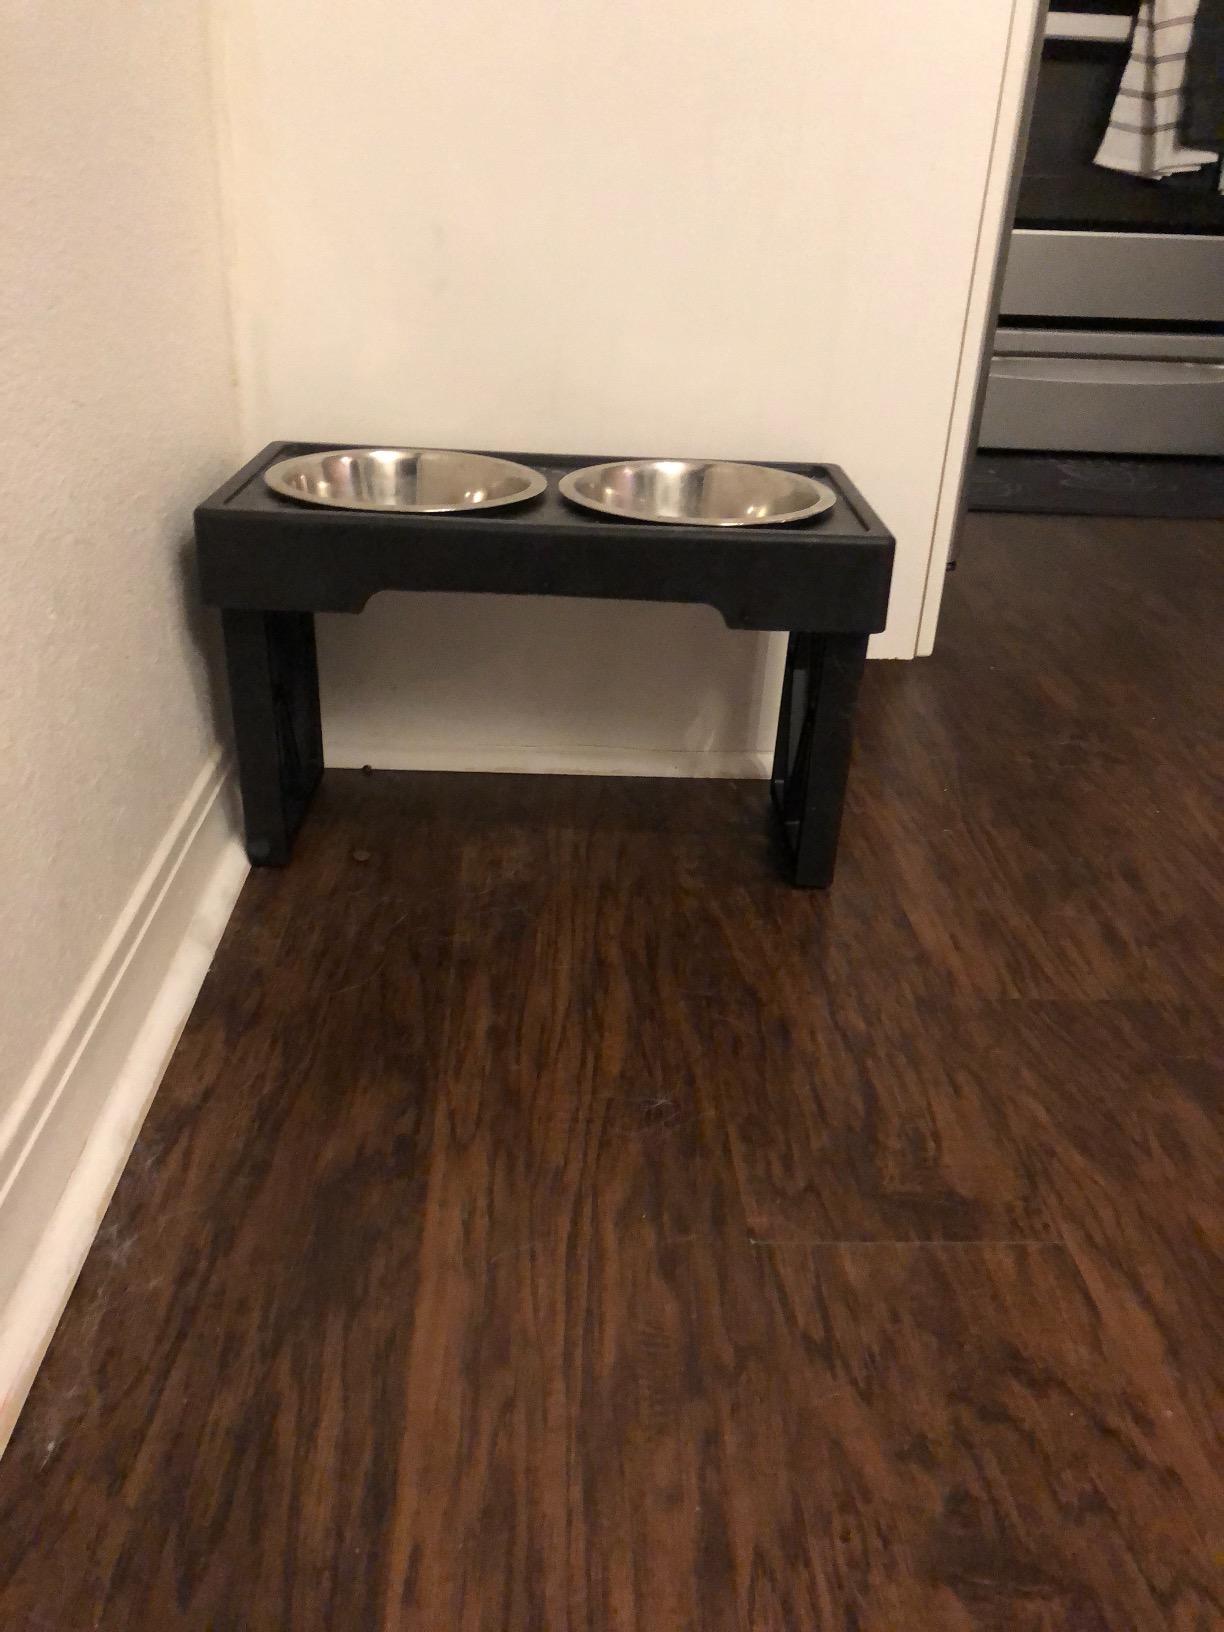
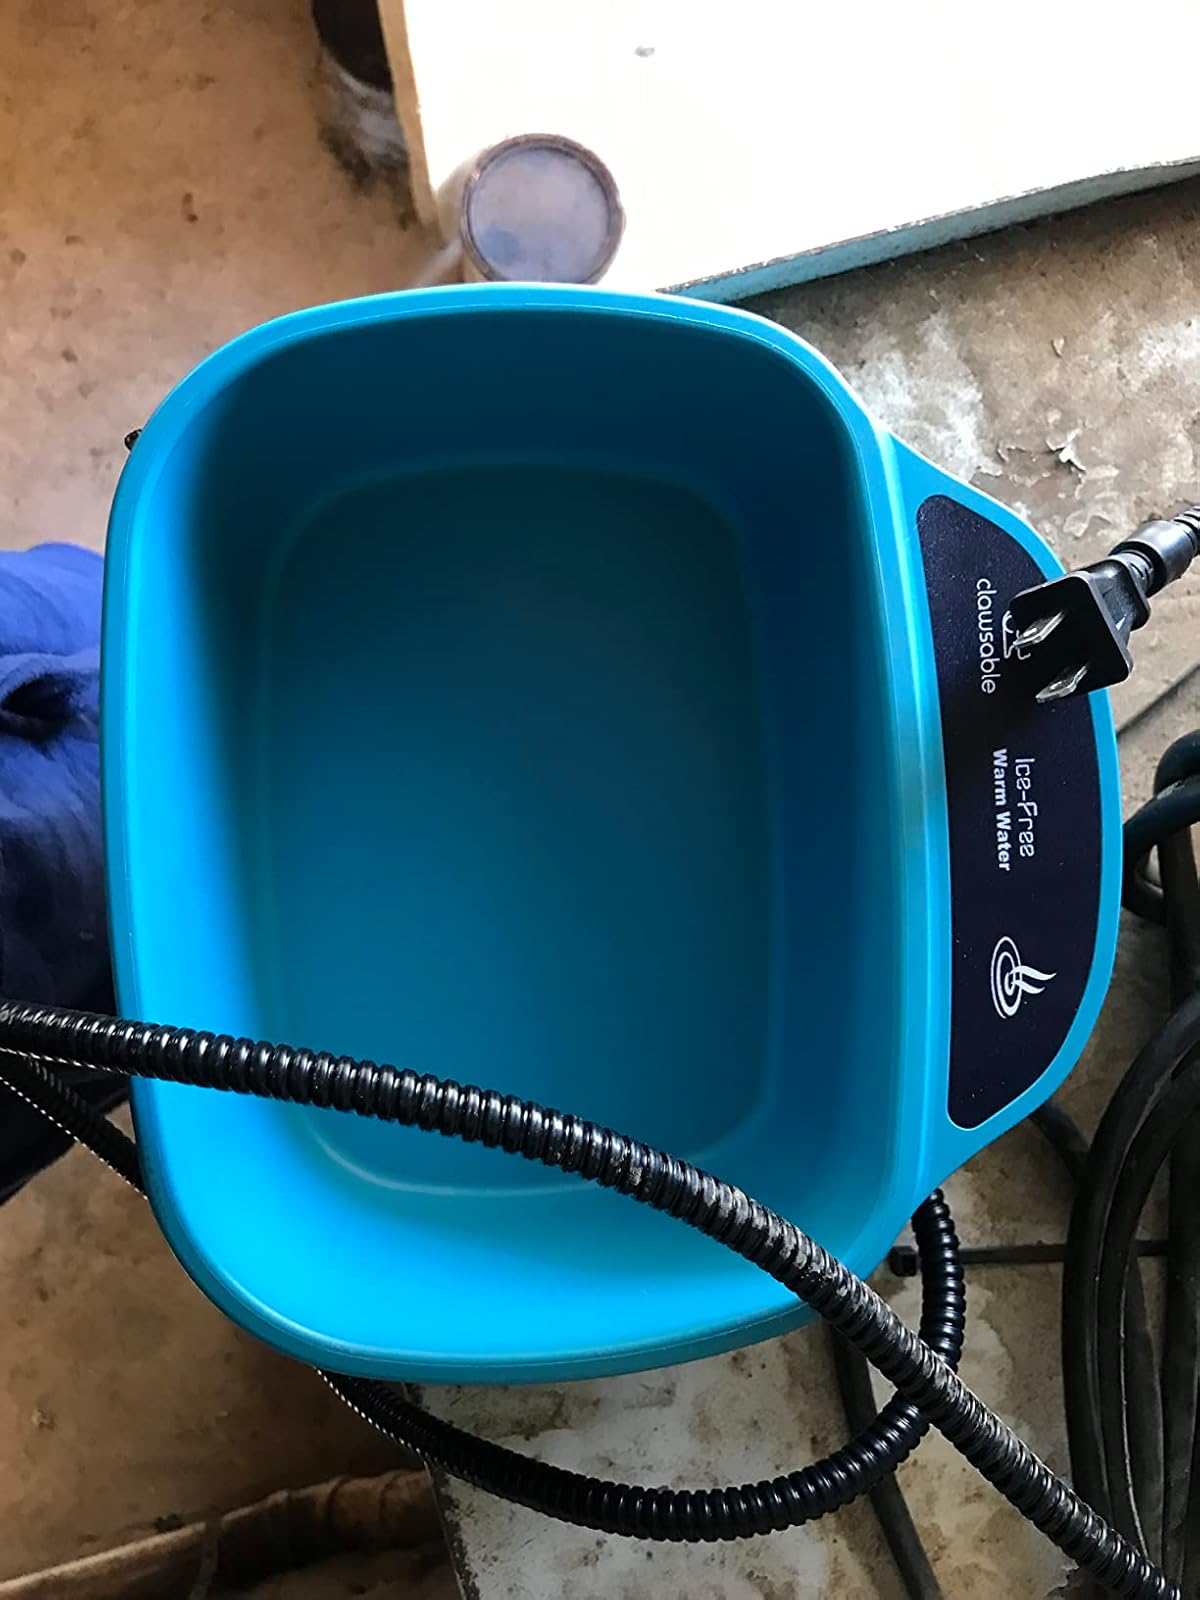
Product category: items_bowl
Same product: no